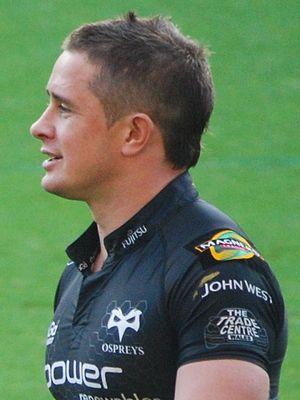
Le joueur gallois de rugby à XV Shane Williams Italiano: Il rugbista a 15 gallese Shane Williams
Le Tournoi des Six Nations 2010 s'est déroulé du 6 février au 20 mars 2010. Les cinq journées s'étendent sur sept semaines, avec des pauses avant et après la troisième journée. Chacun des six participants affronte tous les autres. Les trois équipes qui ont en 2010 l'avantage de jouer un match de plus à domicile que les autres sont celles de la France, de l'Irlande et du pays de Galles. Le Tournoi est remporté par la France, qui réalise son neuvième Grand chelem et succède ainsi à l'Irlande, tenante du titre à la suite de sa victoire en 2009.
Le Meilleur joueur du Monde World Rugby est une récompense honorant les plus grands joueurs internationaux de rugby à XV. Décerné en 2001 pour la première fois par l'International Rugby Board, il récompense à l'automne chaque année la personnalité qui a apporté sa contribution particulière au jeu et aux résultats de son équipe nationale et accessoirement de club ou de franchise.
Shane Williams, né le 26 février 1977 à Swansea, est un ancien international gallois de rugby à XV aujourd'hui retiré des terrains. Il évoluait au poste d'ailier au sein du club japonais des Mitsubishi Dynaboars de 2012 à 2014 et avait porté auparavant les couleurs des Ospreys de 2003 à 2012.